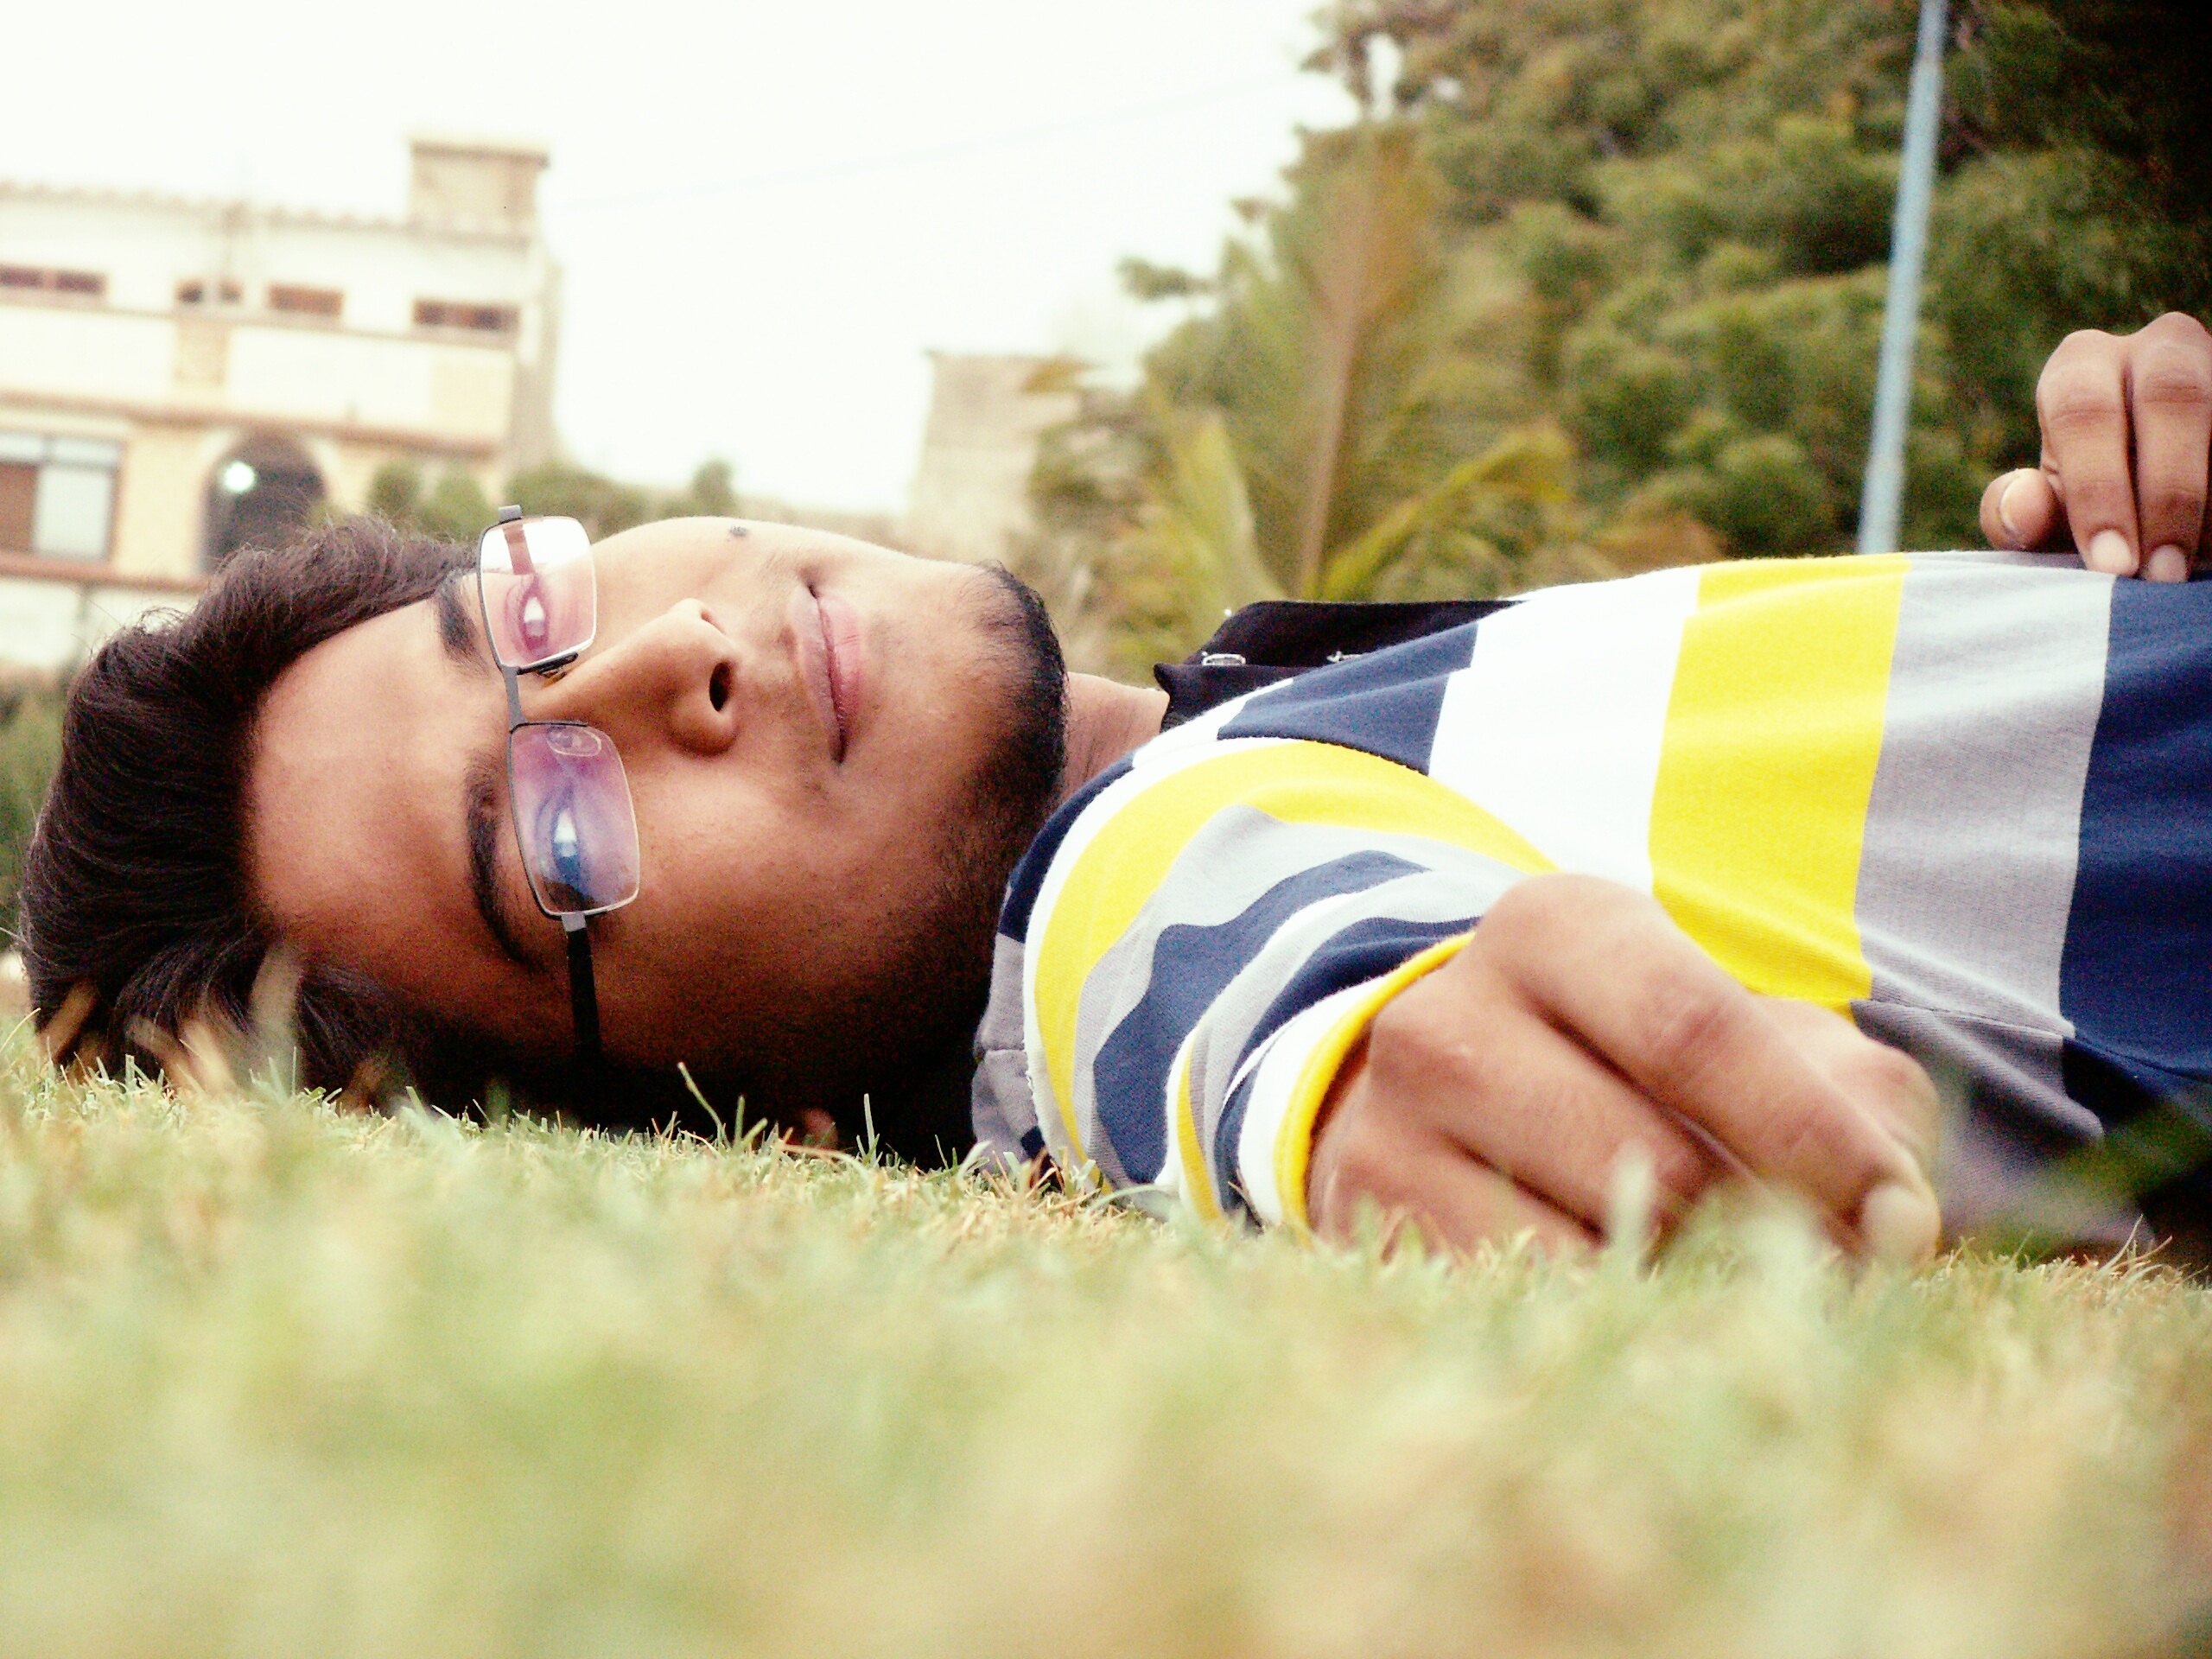
hand, man, person, people, photography, play, male, child, smile, infant, toddler, photograph, skin, interaction, human action